Old master print

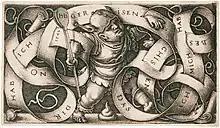
"The Little Fool" by Sebald Beham, 1542, 4.4 x 8.1 cm

The Little Masters is a term for a group of several printmakers, who all produced very small finely detailed engravings for a largely bourgeois market, combining in miniature elements from Dürer and from Marcantonio Raimondi, and concentrating on secular, often mythological and erotic, rather than on religious themes. The most talented were the brothers Bartel Beham and the longer-lived Sebald Beham. Like Georg Pencz, they came from Nuremberg and were expelled by the council for atheism for a period. The other principal member of the group was Heinrich Aldegrever, a convinced Lutheran with Anabaptist leanings, who was perhaps therefore forced to spend much of his time producing ornament prints.